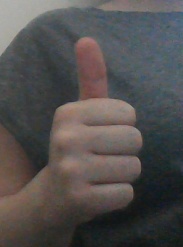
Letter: aleff